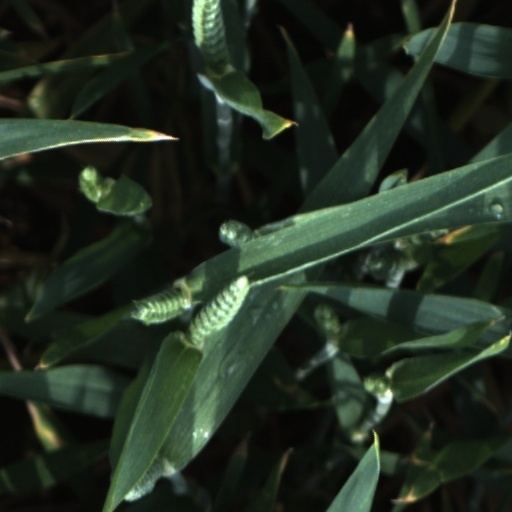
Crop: wheat